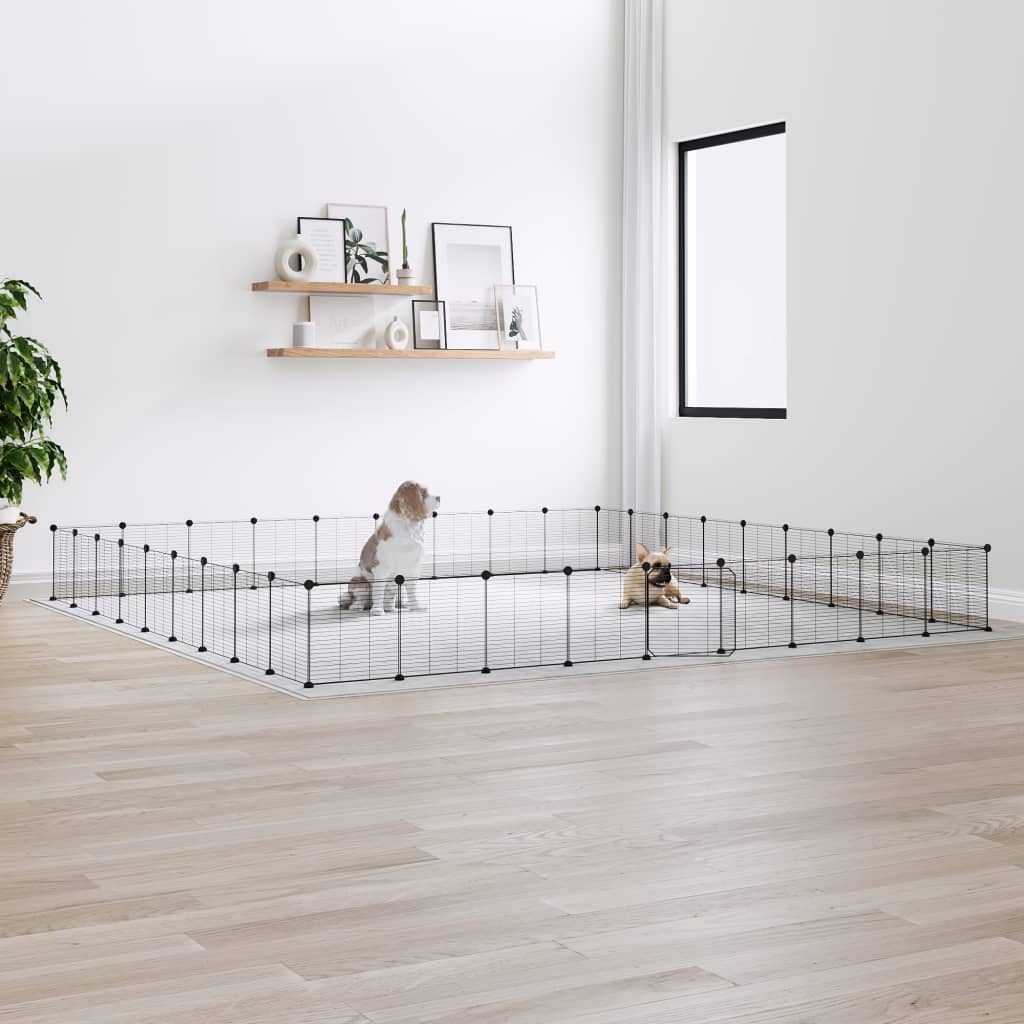
VidaXL Huisdierenkooi met deur 36 panelen 35x35 cm staal zwart
Brand: vidaXL
Category: Animals & Pet Supplies > Pet Supplies > Pet Containment Systems